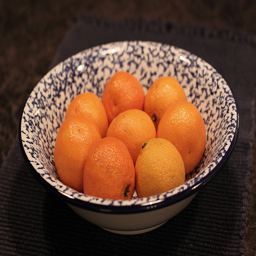
A bowl filled with oranges on top of a wooden surface.
a white bowl of oranges on a table
A blue and white bowl filled with oranges.
A bowl has been filled with small oranges
Seven oranges in a blue and white bowl,